Chiaravalle Abbey, Fiastra

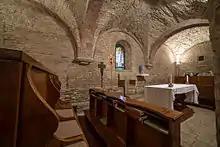
The Chapter House

The interior of the church is Latin cross in shape. It is divided into one nave and two aisles by pilasters, crowned by Romanesque capitals.